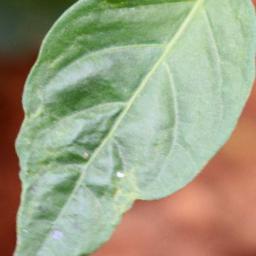
Label: mites_and_trips